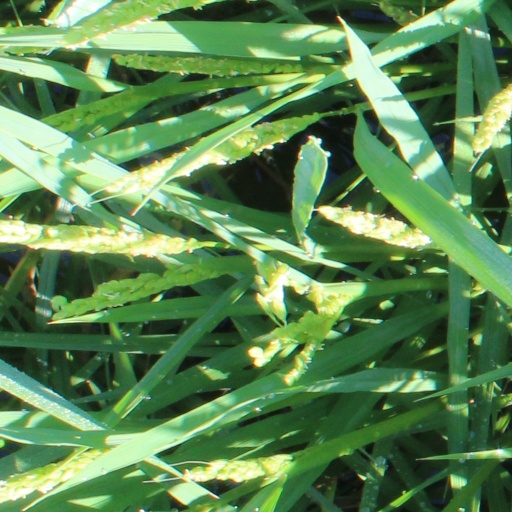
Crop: rice